Tabakini Monastery

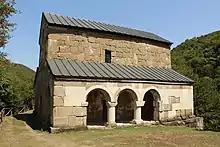

The Tabakini Monastery of St. George is a monastery located in western Georgia, in the upper part of Imereti, 7–8 kilometers from the city of Zestaponi.